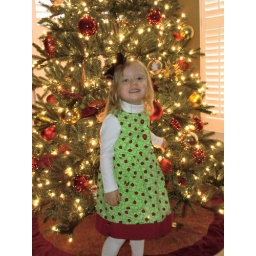
At home in front of our tree. In the ladybug dress that grandma Donna made for her.